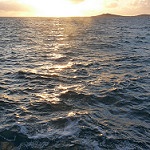
Label: sea